Lenthéric

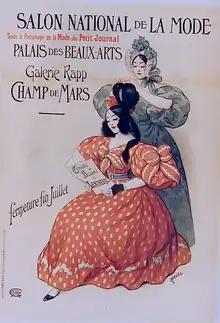
A lithographic poster promoting "soins de beauté Lenthéric" (Paris, before 1900).

The name of the company was taken from Guillaume Lenthéric, a French distiller and dispenser of perfumes in late 19th century France. He operated a small salon in 245 rue Saint-Honoré in Paris, France, beginning in 1875. The firm incorporated in 1924. Lenthéric became a subsidiary of Squibb, and was 90% controlled by the parent company in January 1942.